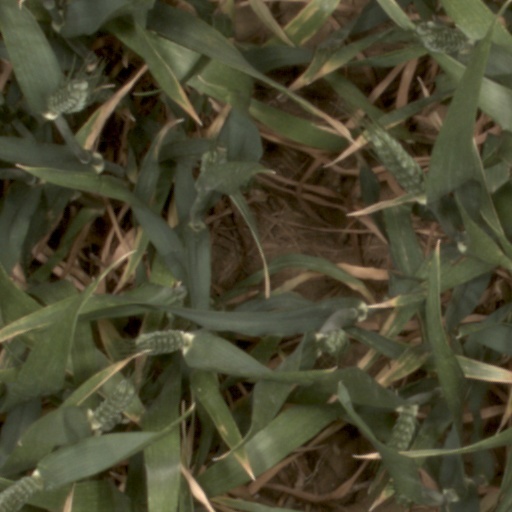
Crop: wheat